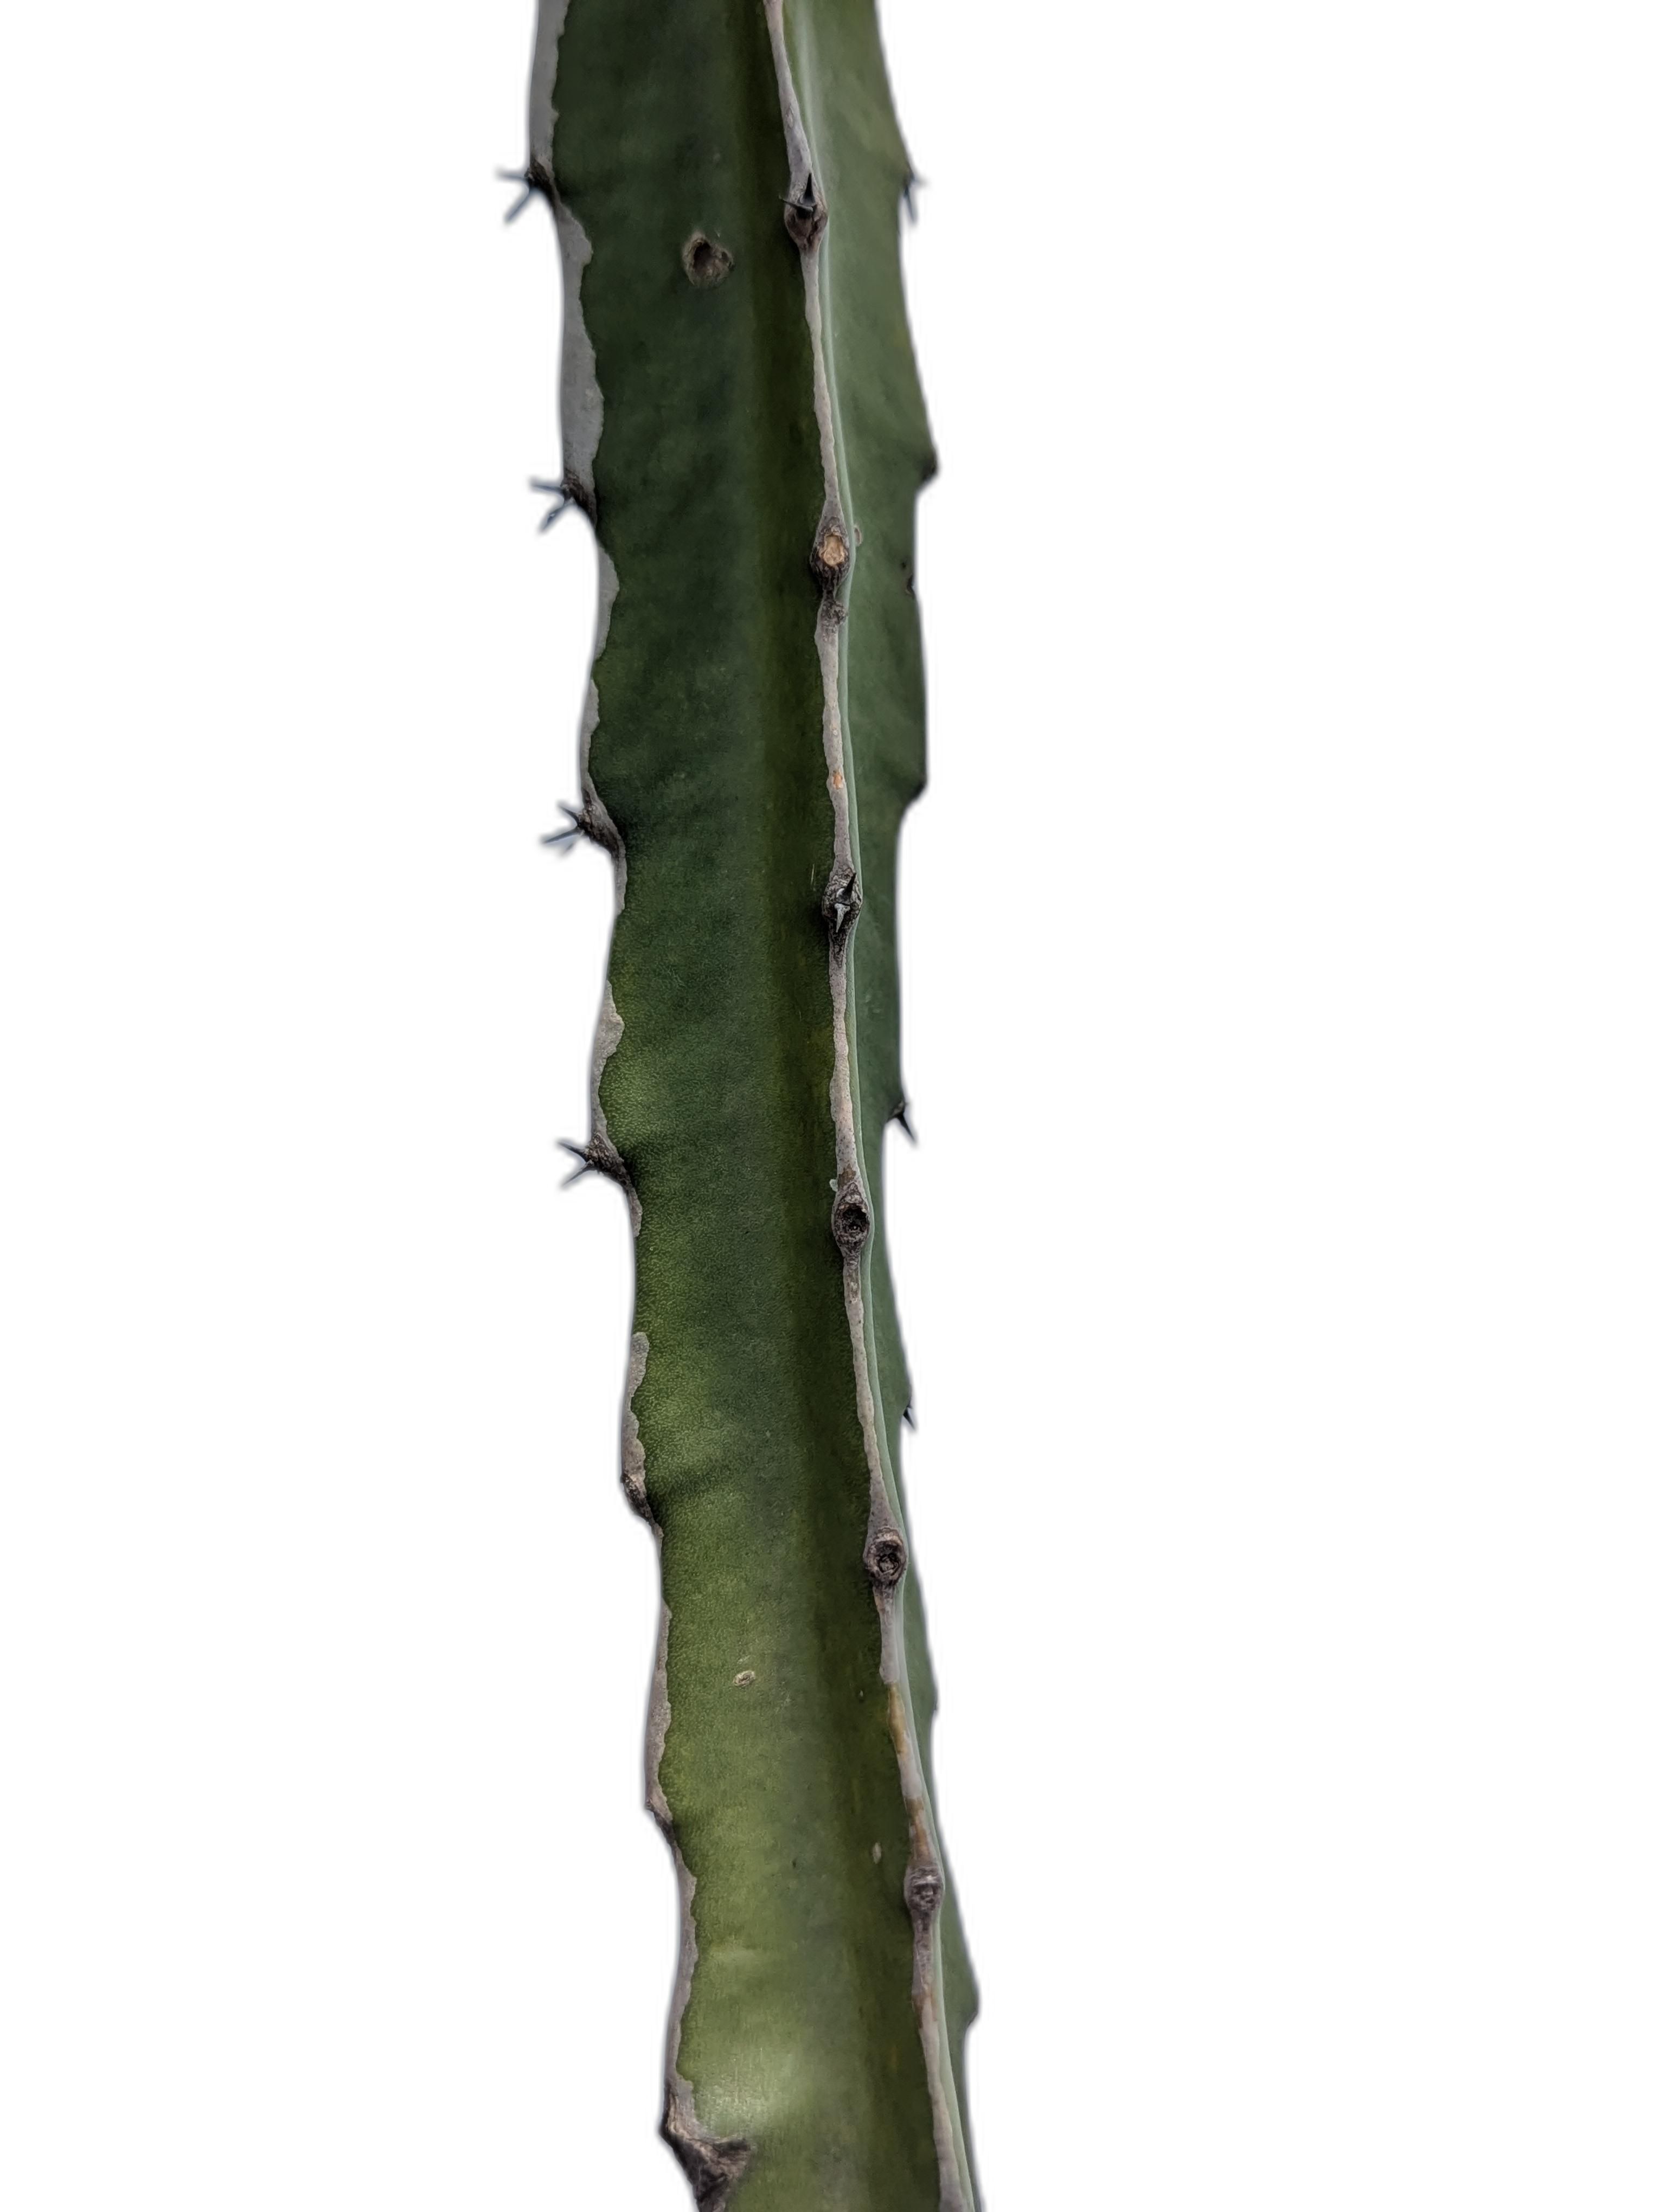
Label: Good leaf